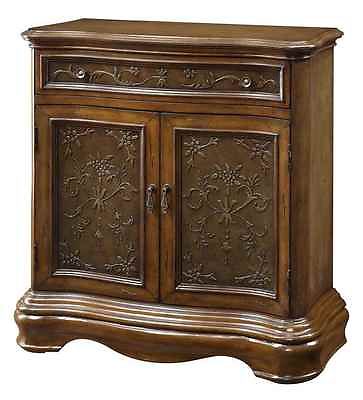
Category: cabinet